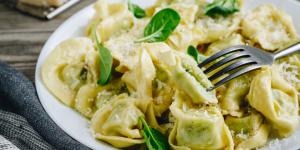
recetas de salsas para pasta rellena